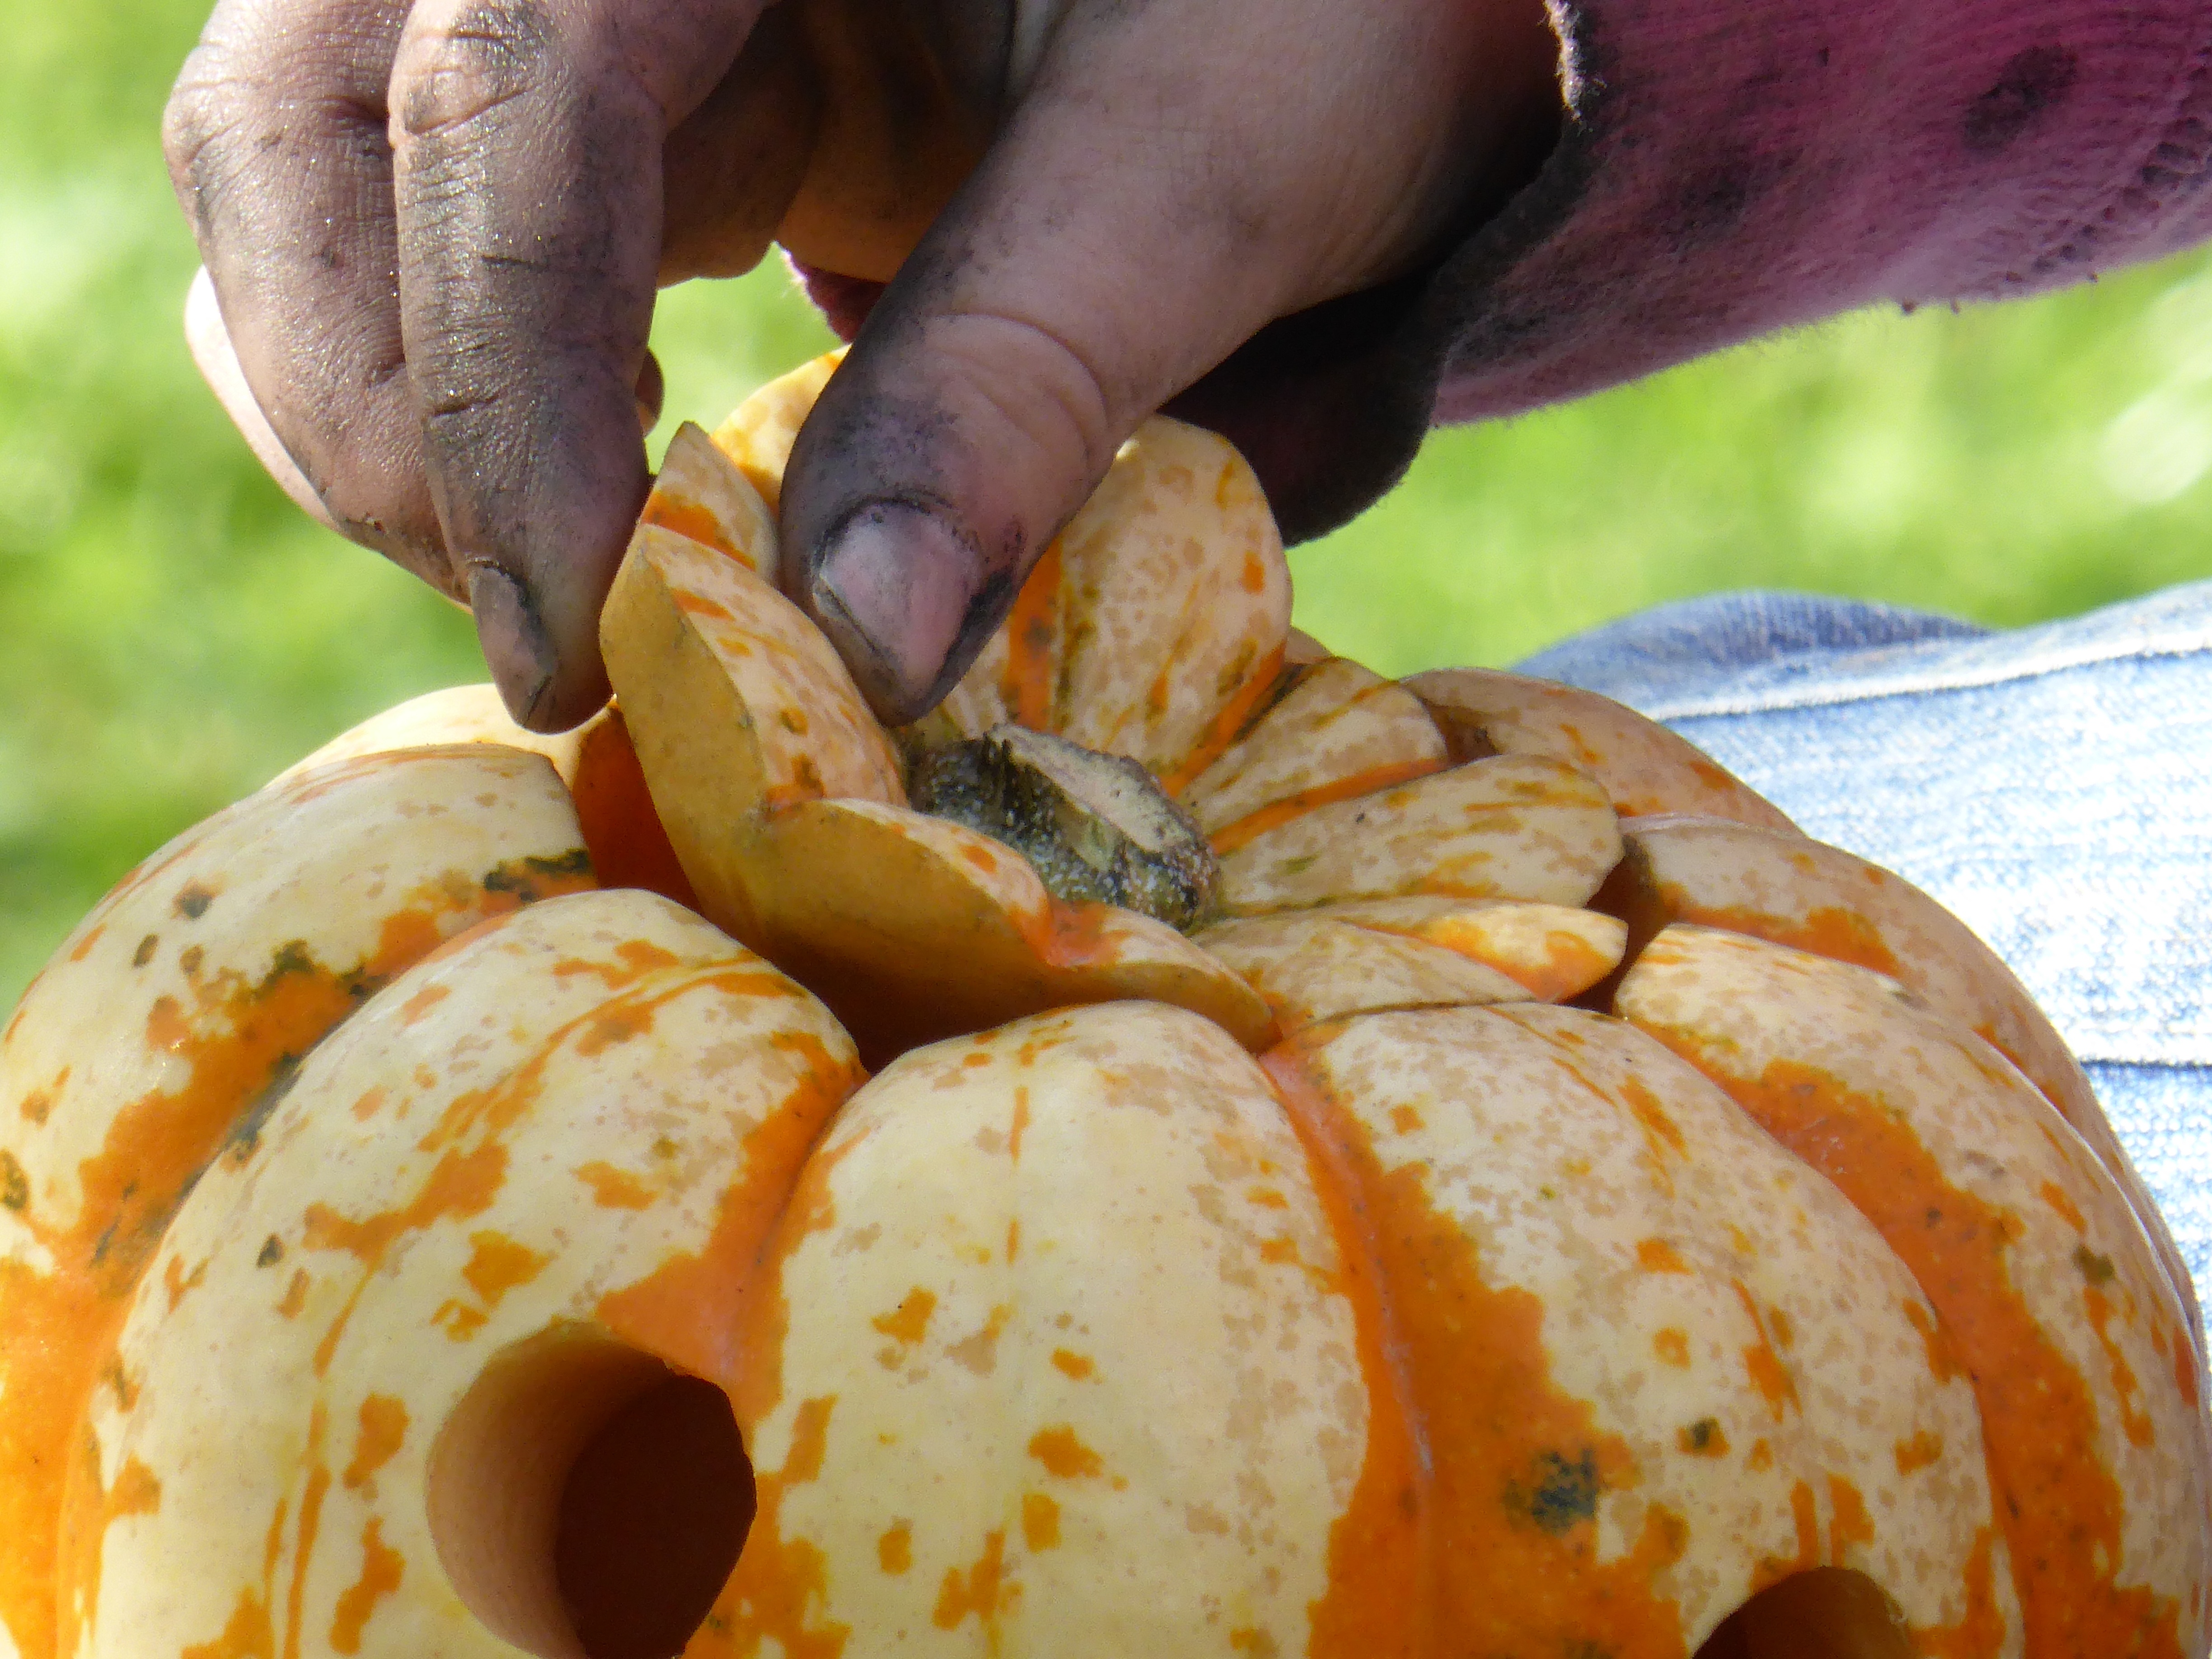
plant, play, fruit, dish, food, produce, autumn, pumpkin, halloween, out, tinker, flowering plant, land plant